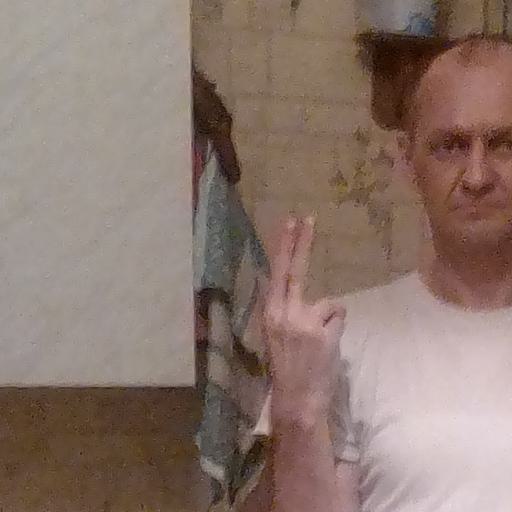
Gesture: two_up_inverted